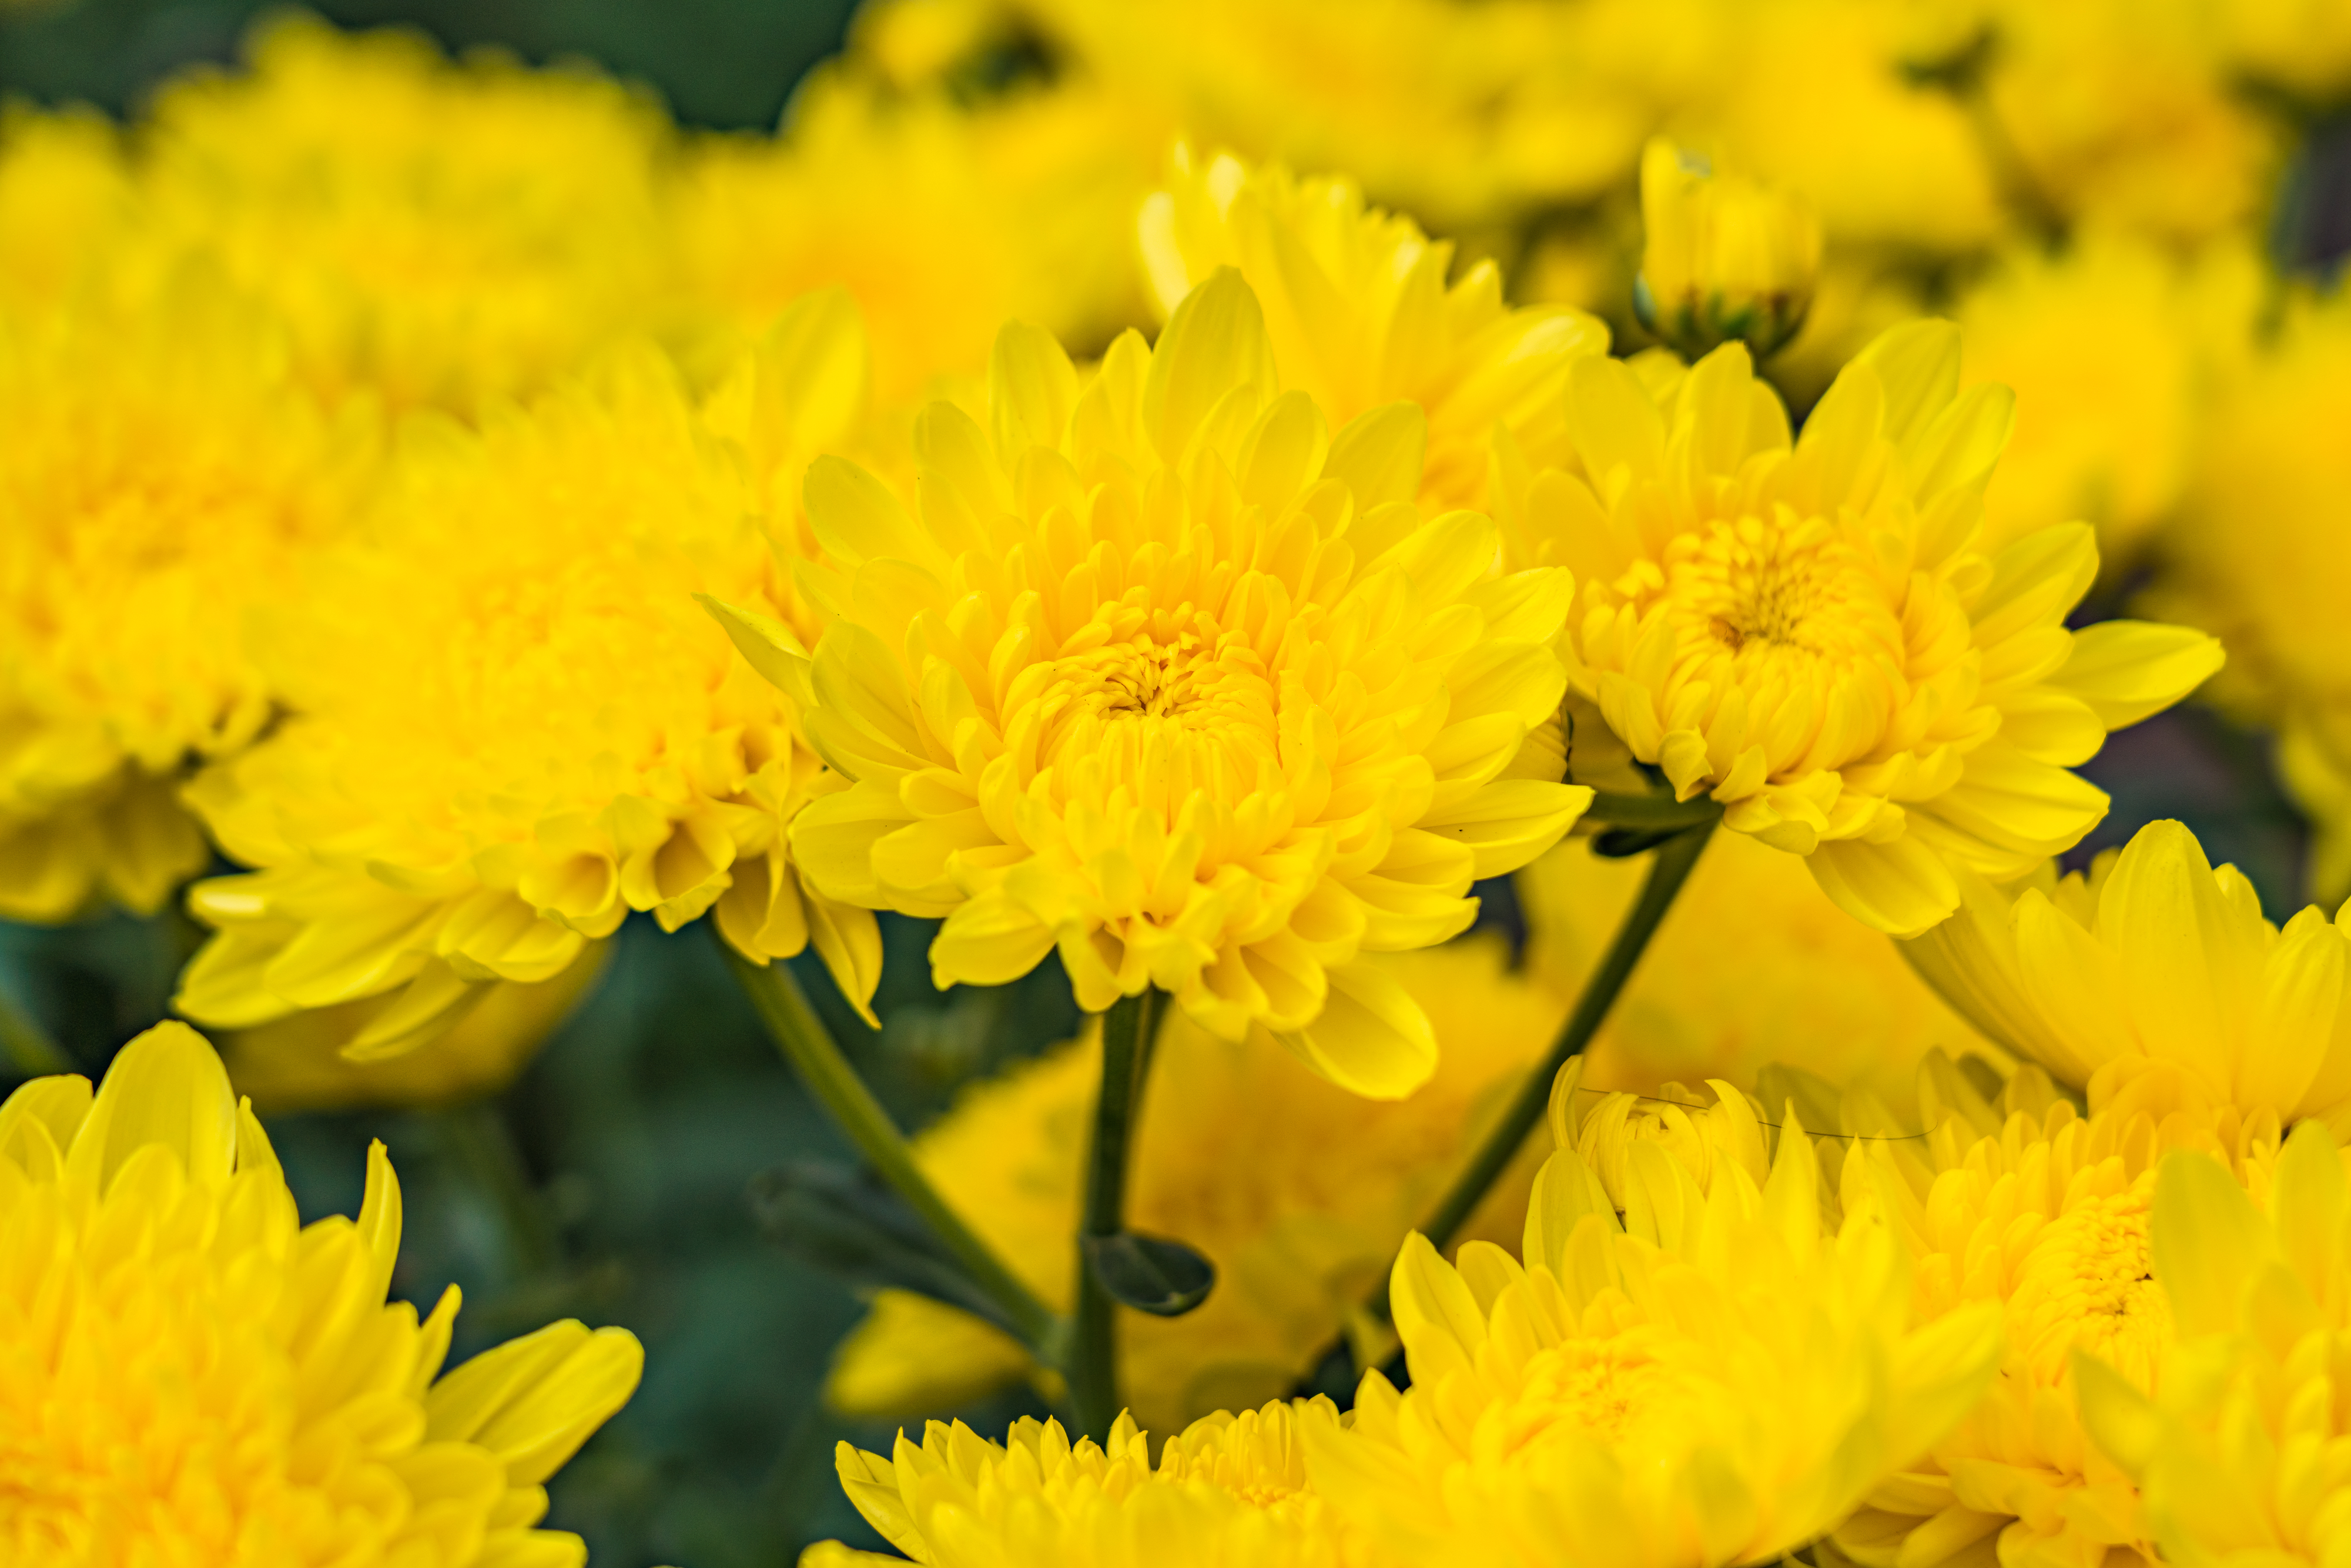
vietnam, chrysanthemum, yellow, petal, plant, flower, pollen, annual plant, wildflower, perennial plant, Pedicel